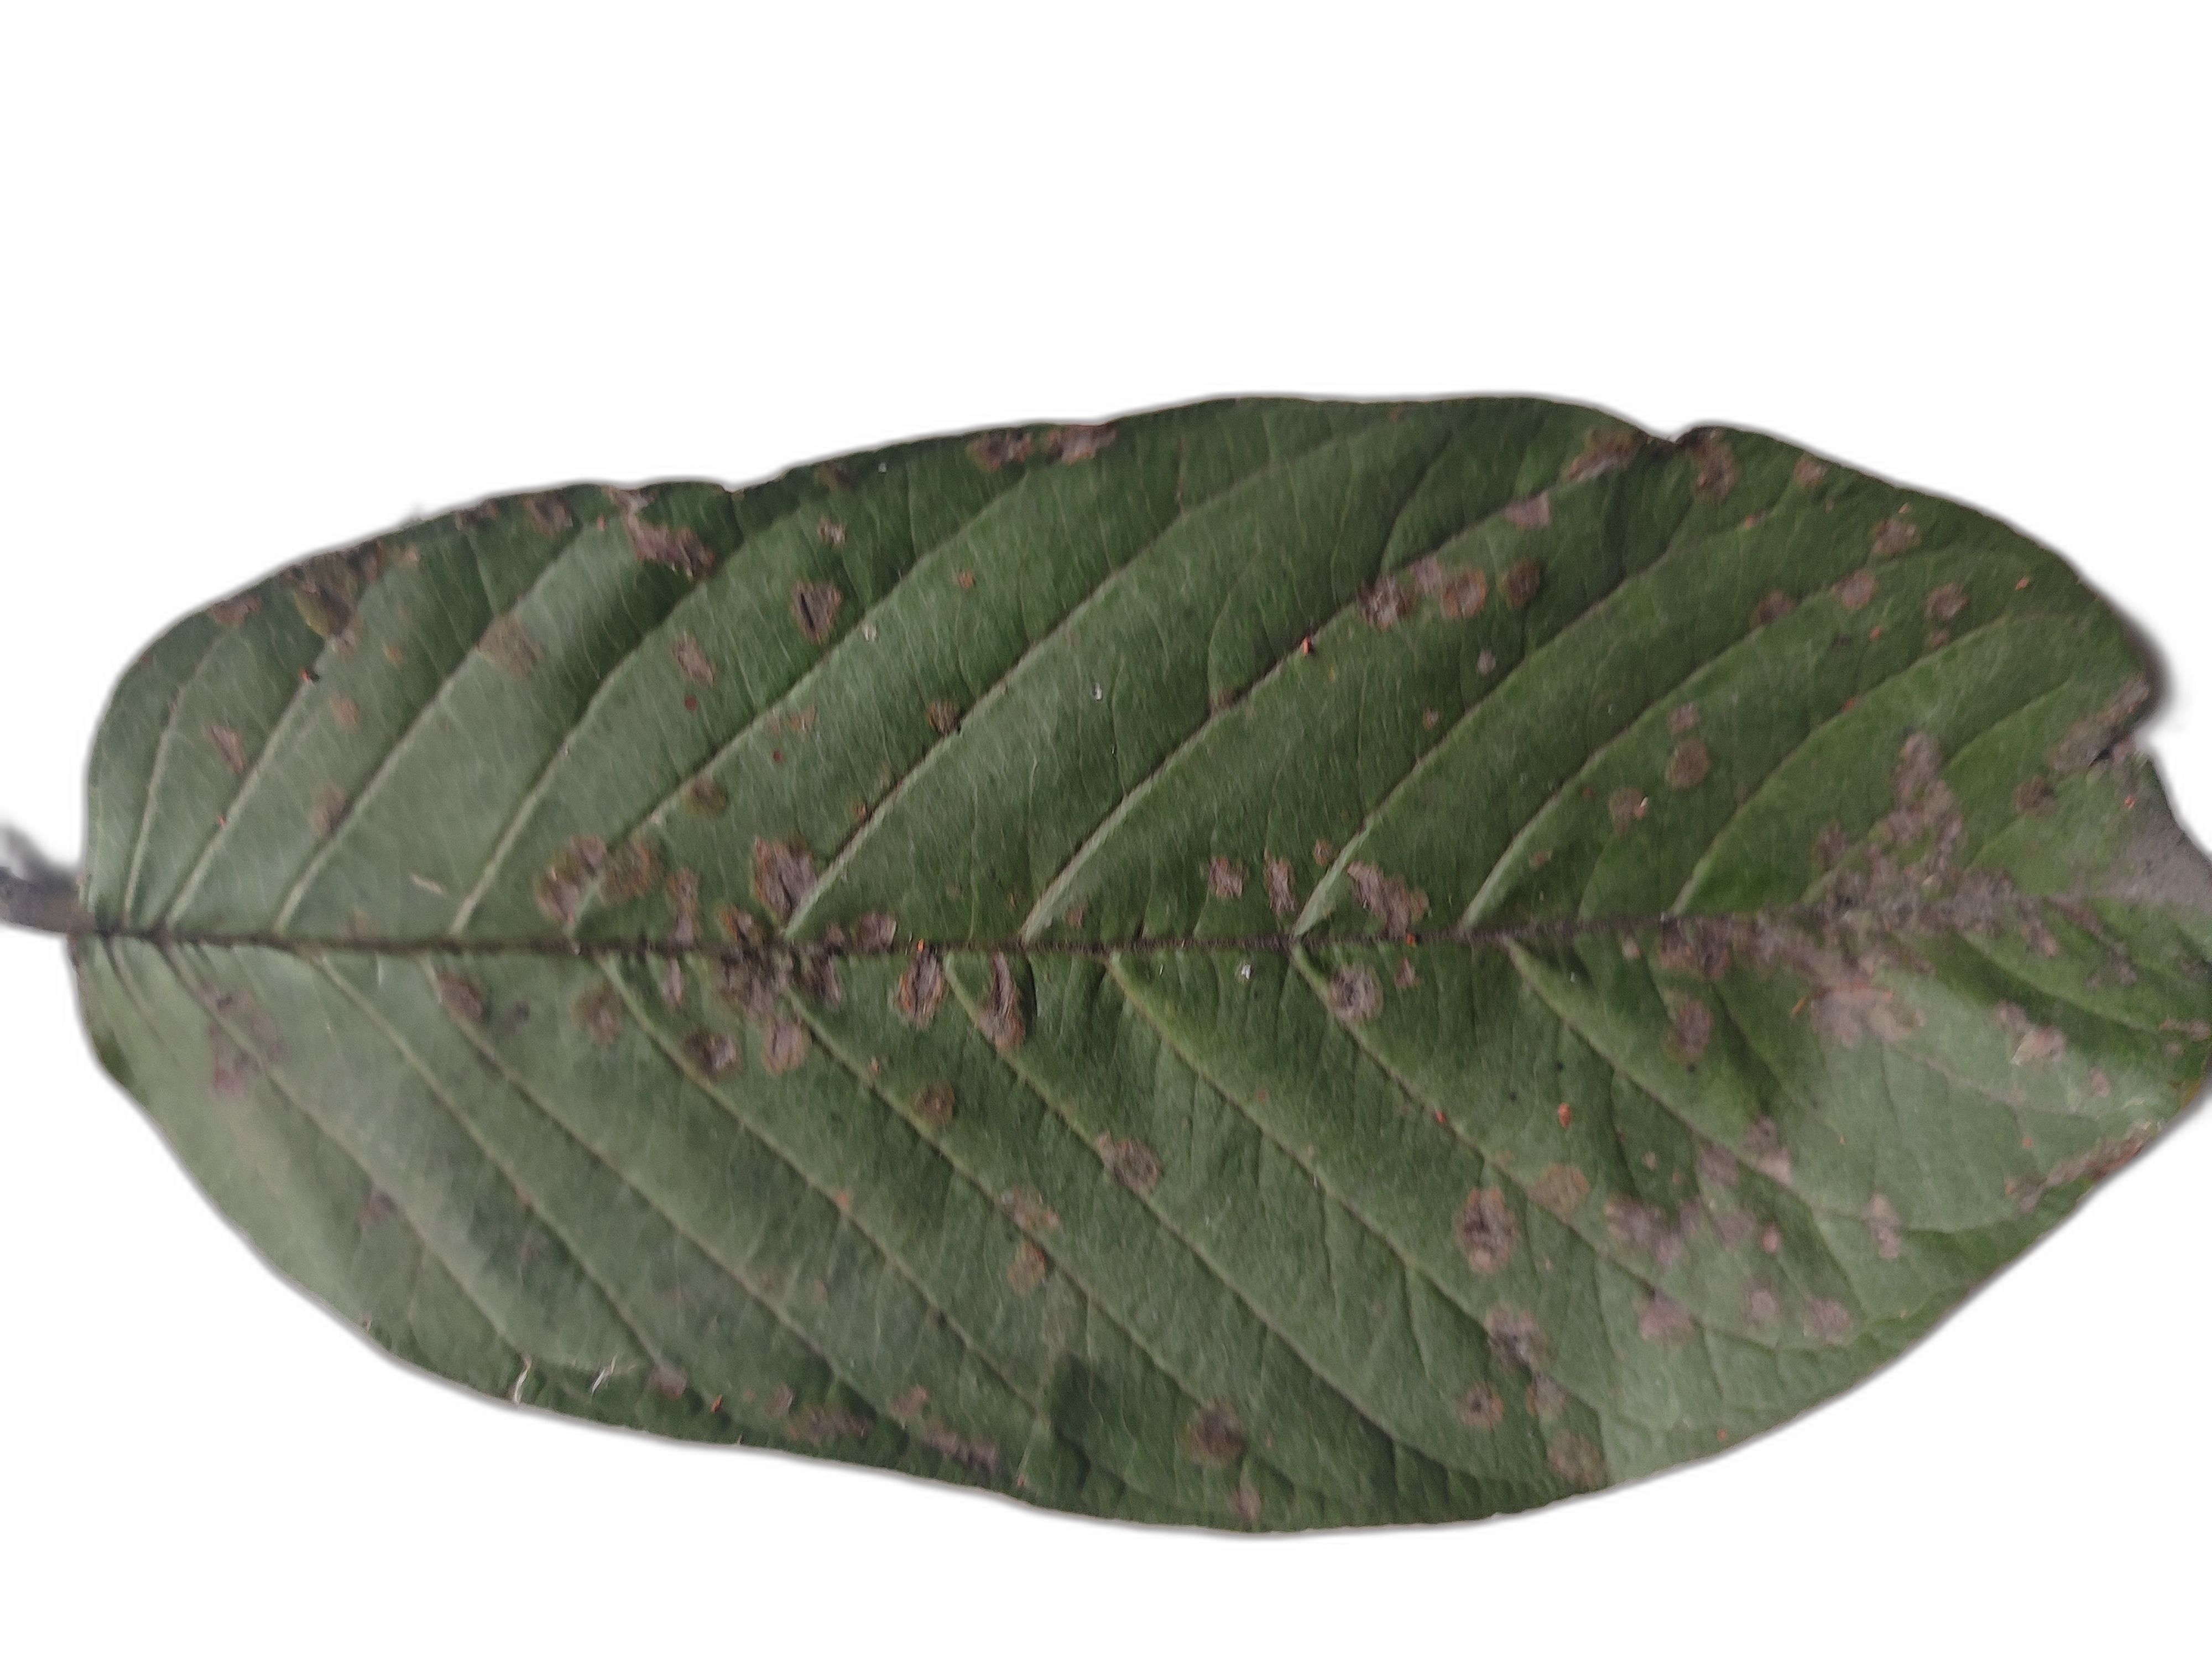
Plant part: leaf
Disease: Anthracnose